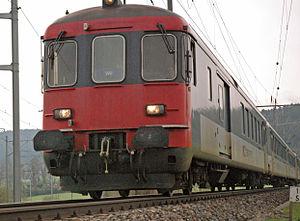
RegioExpress désigne une catégorie de train à vocation de desserte régionale accélérée, c'est-à-dire sans arrêt à toutes les stations. Cette appellation a fait son apparition en Suisse mais est également utilisée par la compagnie italienne Trenord qui assure les liaisons locales du nord de Milan. Il peut parfois être soumis au principe de l'auto-contrôle, c'est-à-dire qu'il n'y a pas systématiquement de contrôleur pour vérifier les titres de transport.